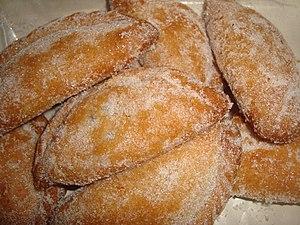
Benifallet est une commune de la province de Tarragone, en Catalogne, en Espagne, de la comarque de Baix Ebre